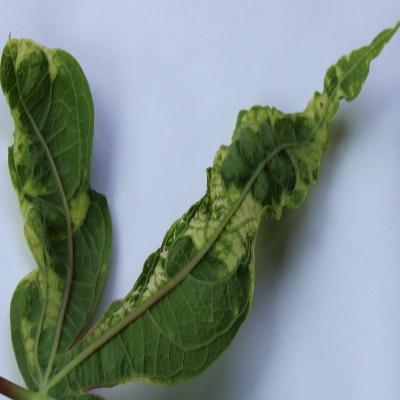
Crop: Cassava
Condition: mosaic